WBTV

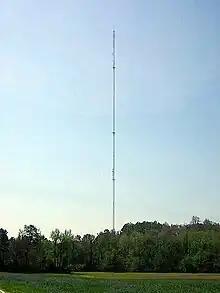
WBTV's broadcast tower in north-central Gaston County.

From 1958 to 1974, WBTV's studio facilities served as the home for Mid-Atlantic Championship Wrestling telecasts. Since its completion in 1984, WBTV's signal has been transmitted from a -high guy-wired aerial mast transmitter tower located in north-central Gaston County, North Carolina, which is also shared with former radio sister WLNK.